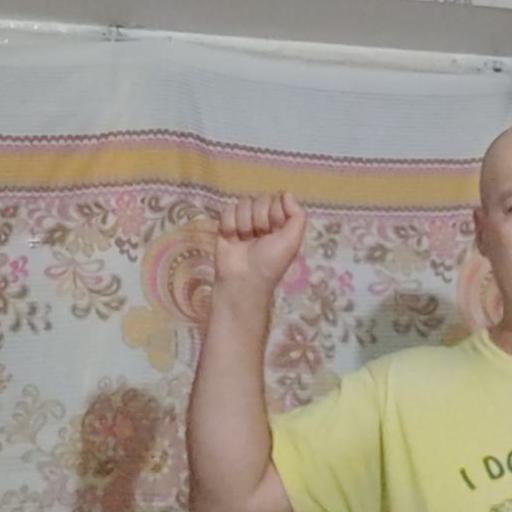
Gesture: fist